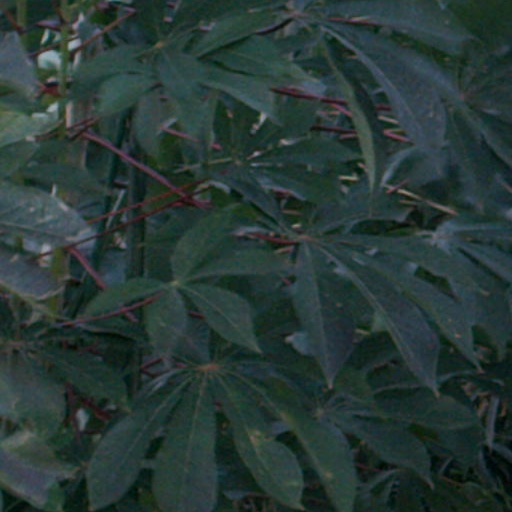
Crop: cassava